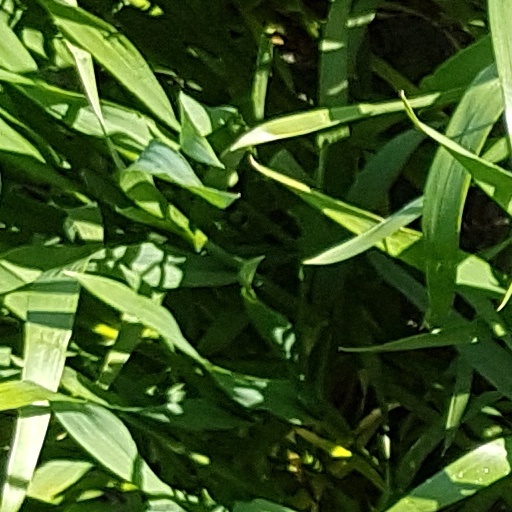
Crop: wheat